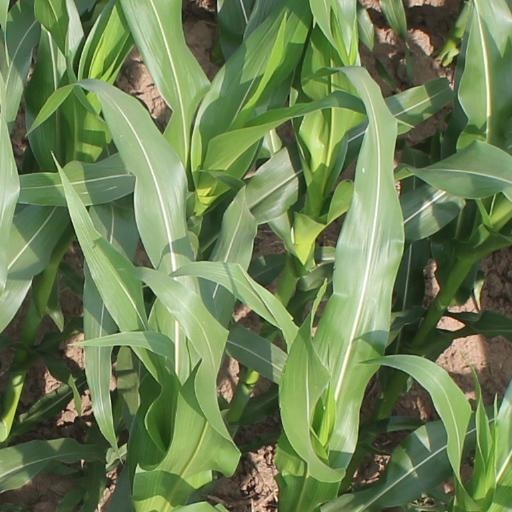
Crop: maize; corn